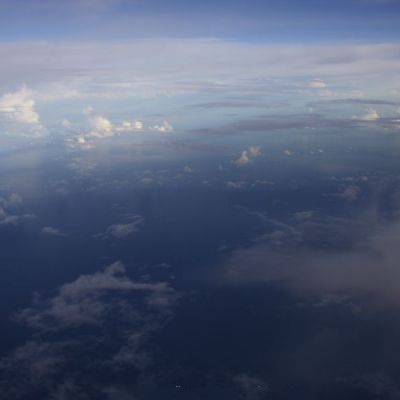
Cloud type: Altostratus (As)